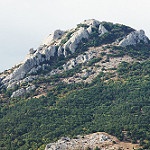
Scene: Outdoor